NACCO Industries

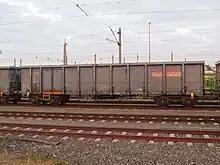
Wagon of NACCO at train station St. Valentin, Austria (2018)

NACCO Industries originated in 1913 with the incorporation of the Cleveland and Western Coal Company. The name was changed to The North American Coal Corporation (NACCO) in 1925, and the company operated exclusively in the coal industry until the acquisition of Yale Materials Handling Corporation in 1985. This was followed in 1986 by creation of the holding company under the name NACCO Industries, Inc. NACCO Industries expanded into housewares with the purchase of Proctor Silex in 1988 and Hamilton Beach in 1990, and expanded its presence in the materials handling industry by adding the Hyster Company in 1989. Yale Materials Handling Corporation and the Hyster Company were combined to form Hyster-Yale Materials Handling, which was spun off in 2012. In 2017, NACCO spun off Hamilton Beach Brands and Kitchen Collections.